Stretford (UK Parliament constituency)

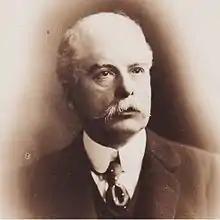
Nuttall

"Crossley died in an aeroplane crash off the coast of Denmark on 15 August 1939."